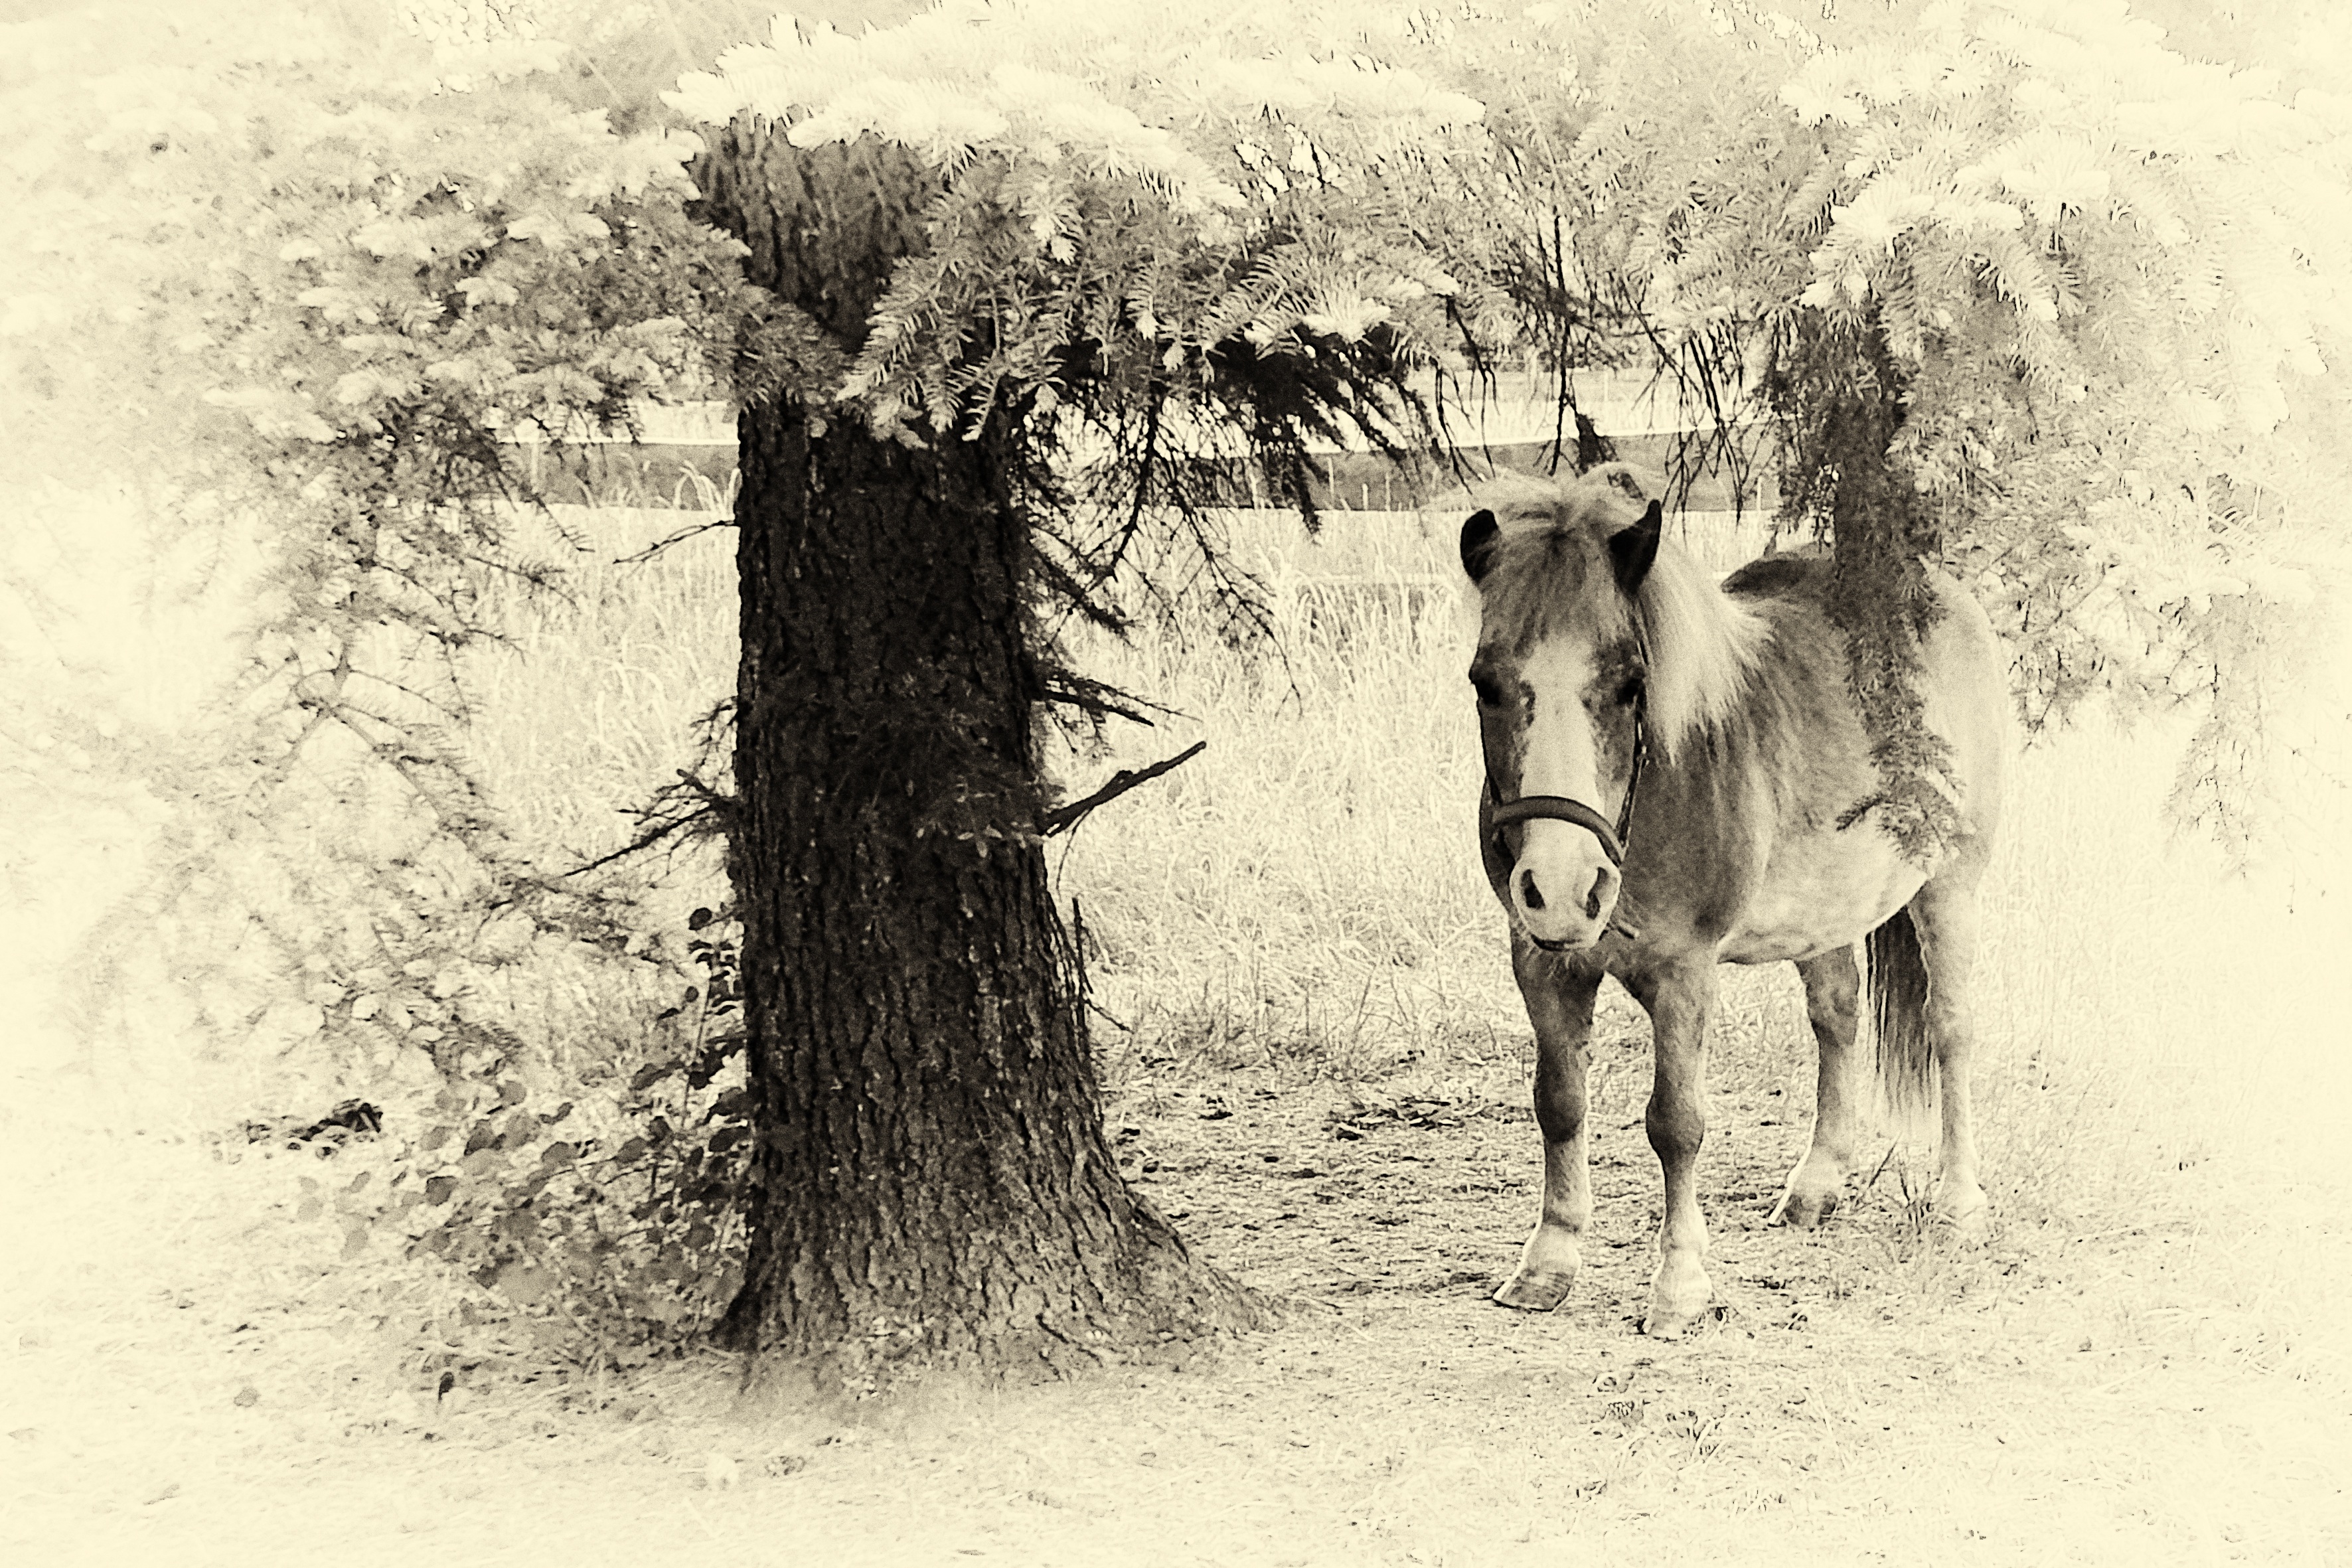
black and white, horse, monochrome, pony, sketch, drawing, illustration, retro look, wet plate, monochrome photography